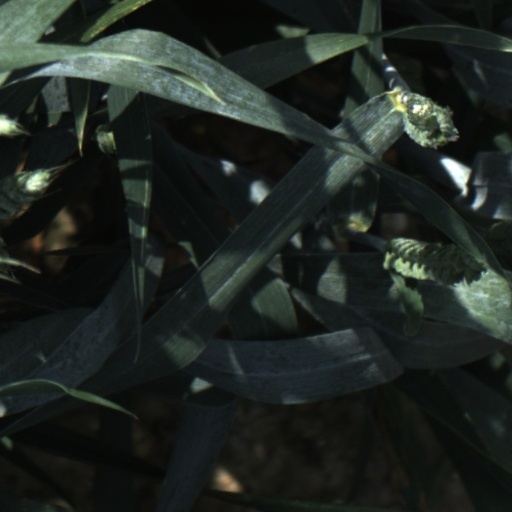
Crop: wheat